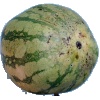
Label: Watermelon 1